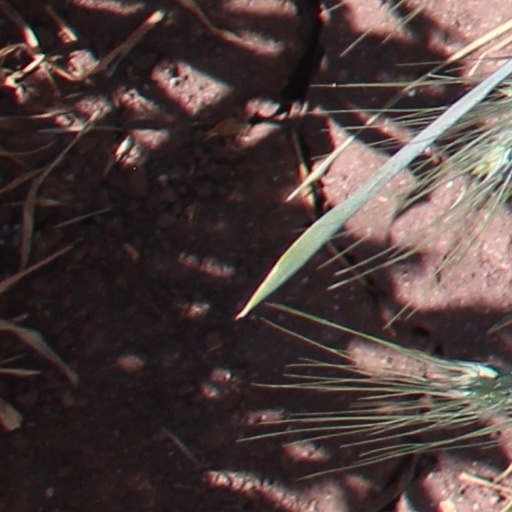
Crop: wheat